Narrow-gauge railways in Asia

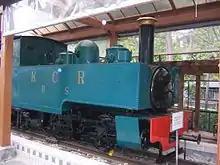
Preserved Kowloon-Canton Railway locomotive

In Hong Kong, the Kowloon-Canton Railway was partially laid with and gauge during its 1910 construction but was soon converted to standard gauge. The Sha Tau Kok Railway had a gauge for much of its existence. The Hong Kong Tramways are gauge and the territory's metro, the MTR, runs on except for its leased, standard-gauge KCR network.